Siemens ACS-64

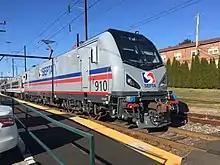
SEPTA ACS-64 910 leads a train out of Hatboro station

In May 2015, SEPTA (Philadelphia's mass-transit authority) approved an initial order for 13 ACS-64 locomotives for commuter service to replace its 7 AEM-7 and single ALP-44 locomotives on push-pull express trains, with an option for an additional five locomotives to be added to the order. On November 11, 2015, Siemens announced that it was awarded the $118 million contract for the initial 13 locomotives. The total contract value, including the option for additional locomotives, is worth $154 million.